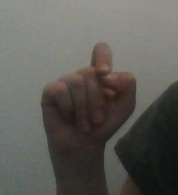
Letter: fa